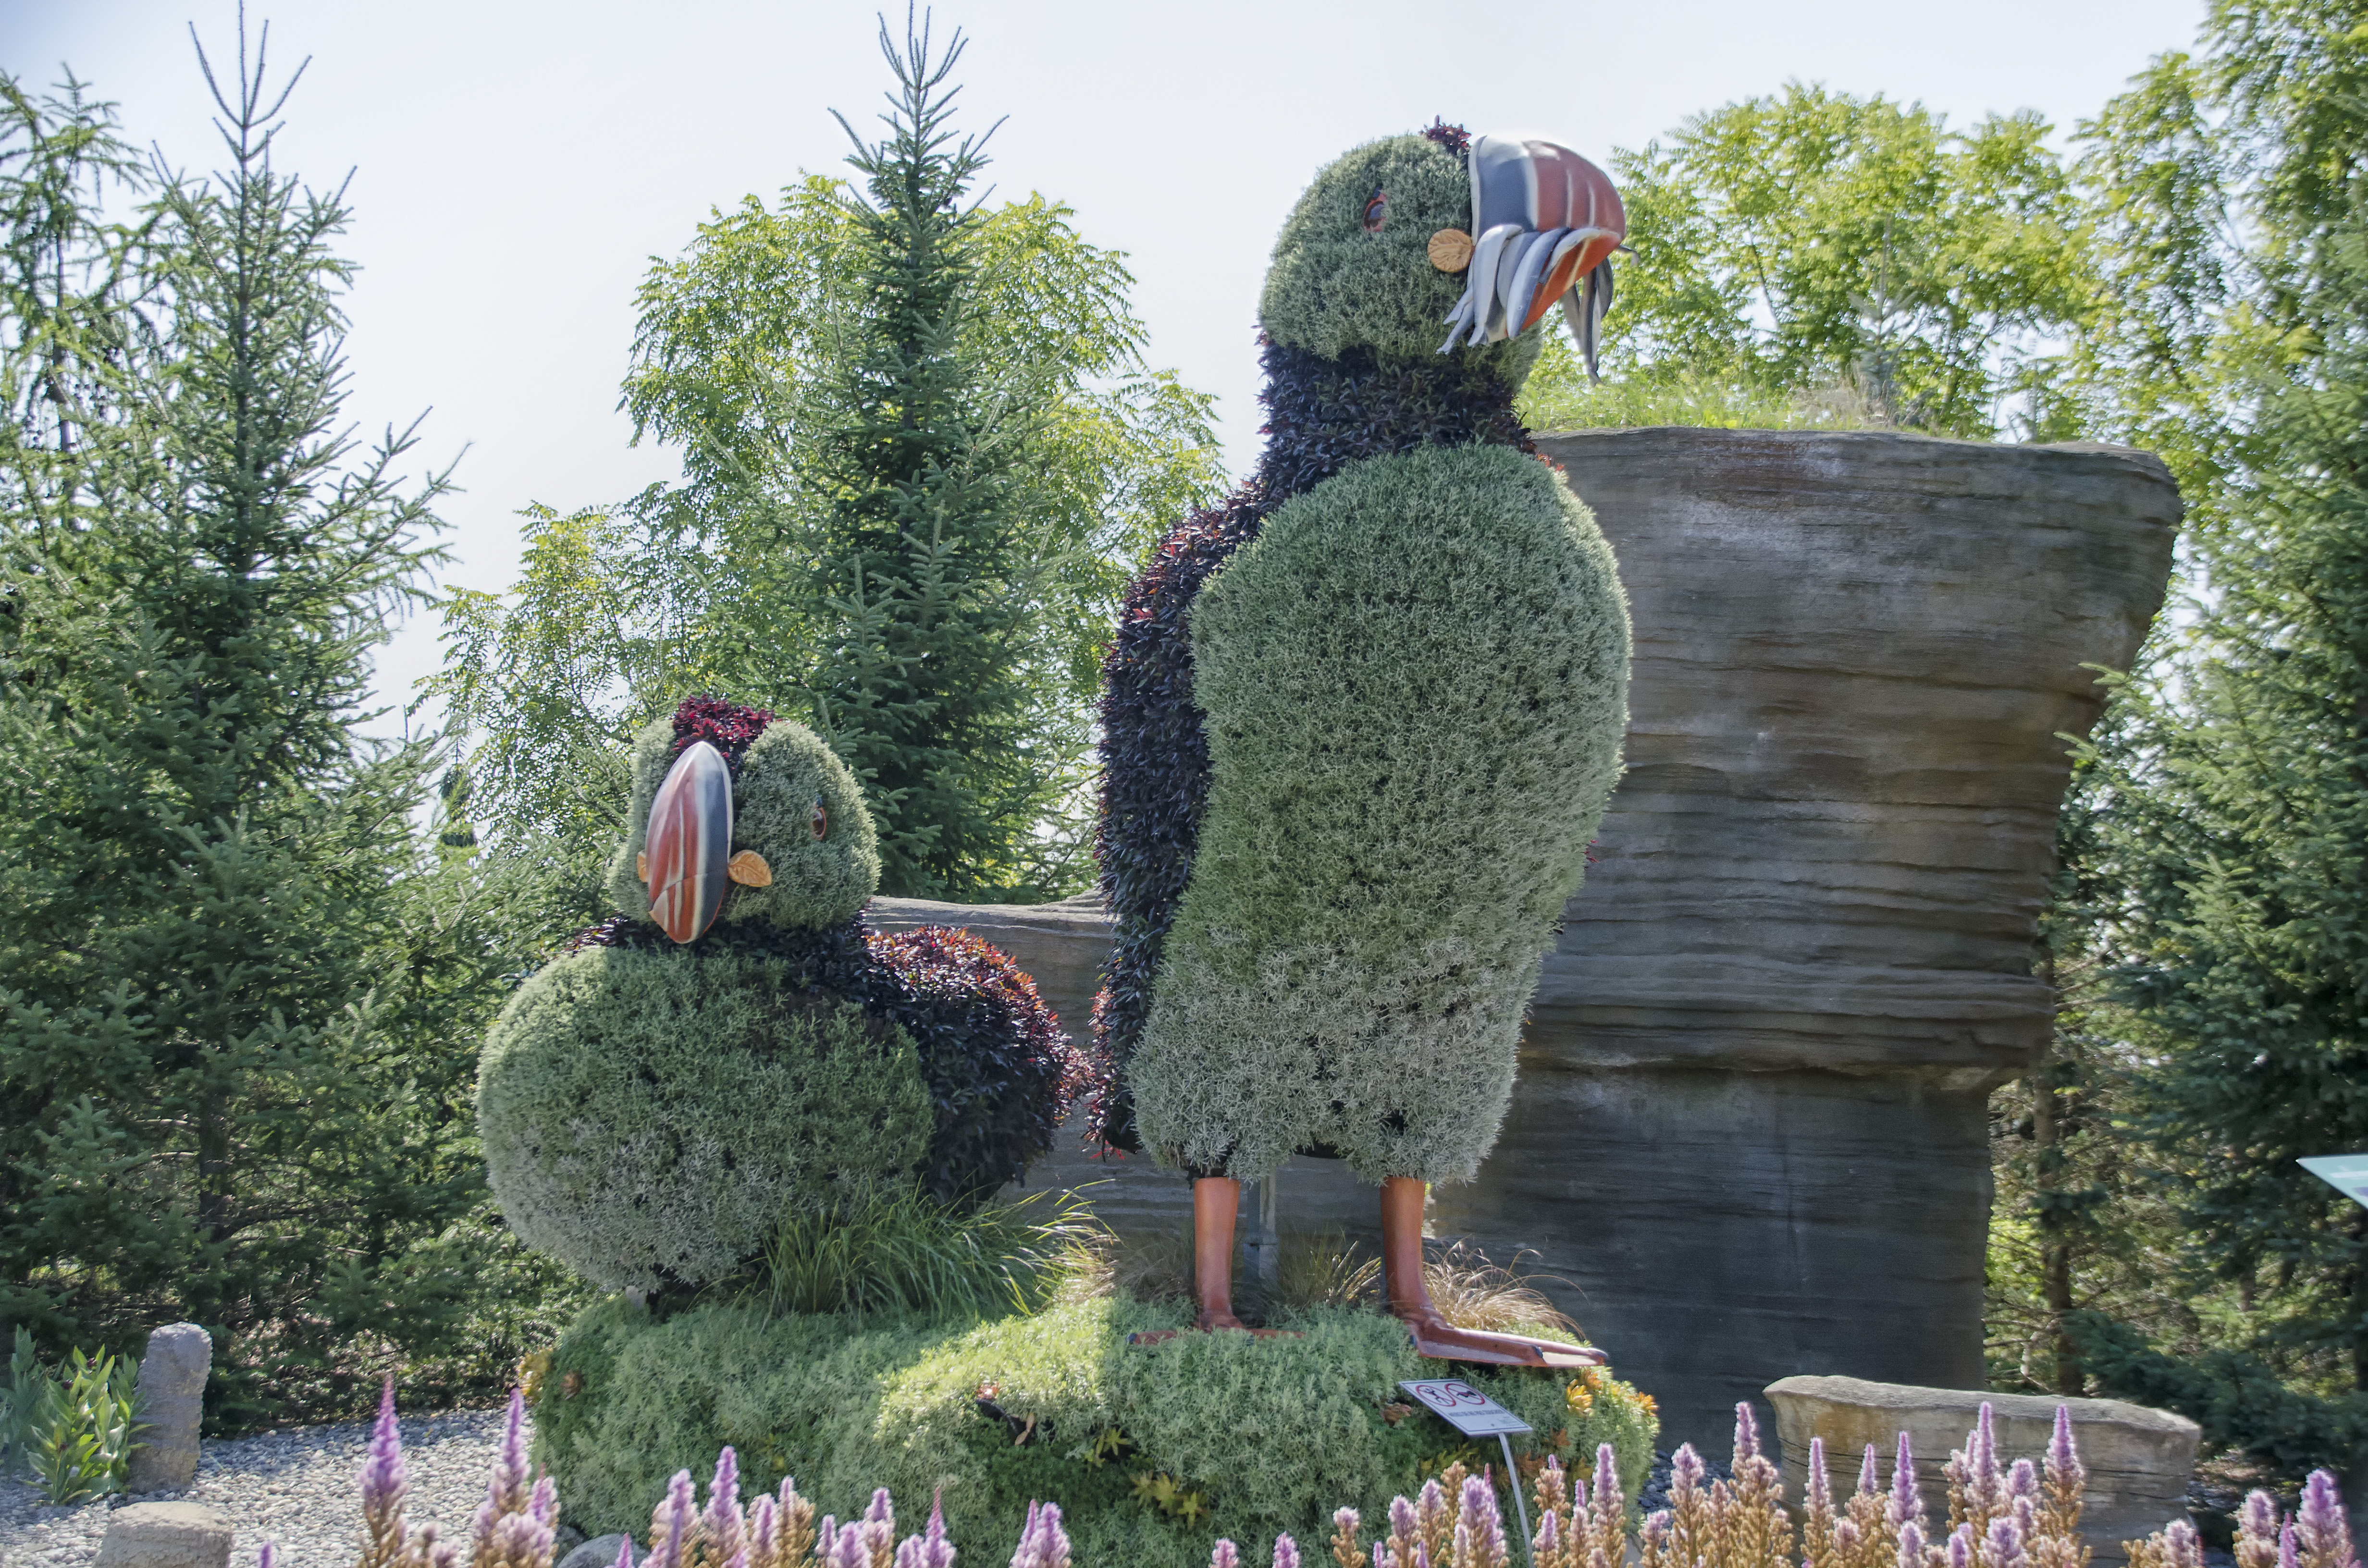
tree, nature, flower, monument, statue, park, botany, garden, tourism, sculpture, memorial, art, canada, quebec, sherbrooke